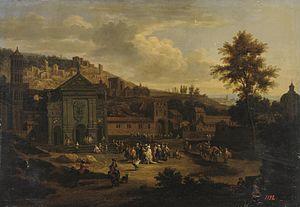
Adriaen Frans Boudewyns, dit le Vieux, francisé en Adrien François Baudouin, est un peintre et graveur flamand, né à Bruxelles où il est baptisé le 3 octobre 1644 et mort dans la même ville en 1711. Il est principalement connu pour des paysages avec arbres, paysages à l’italienne avec architecture, vues de rivières et villages, paysages urbains et côtiers et scènes architecturales.